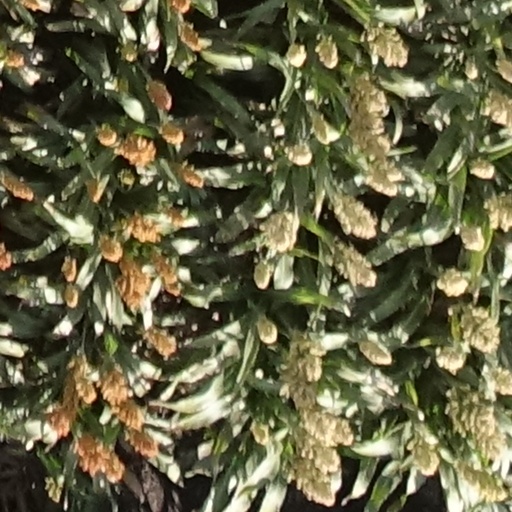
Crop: sorghum